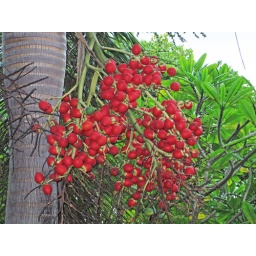
The fruit of a palm tree in an Old San Juan garden.